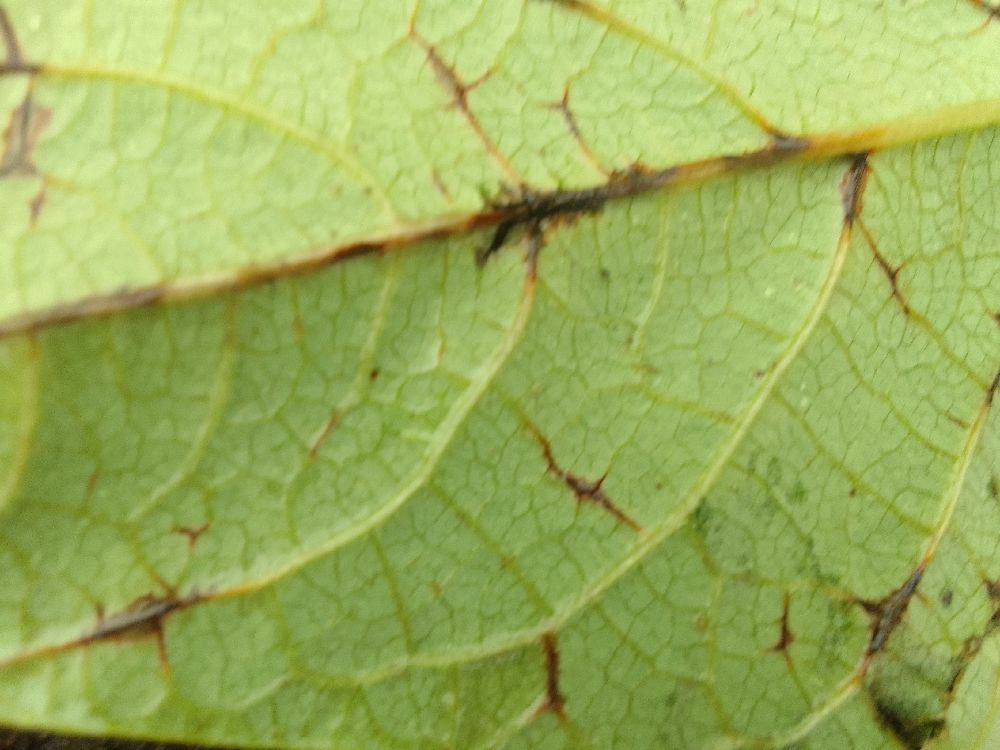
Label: anthracnose